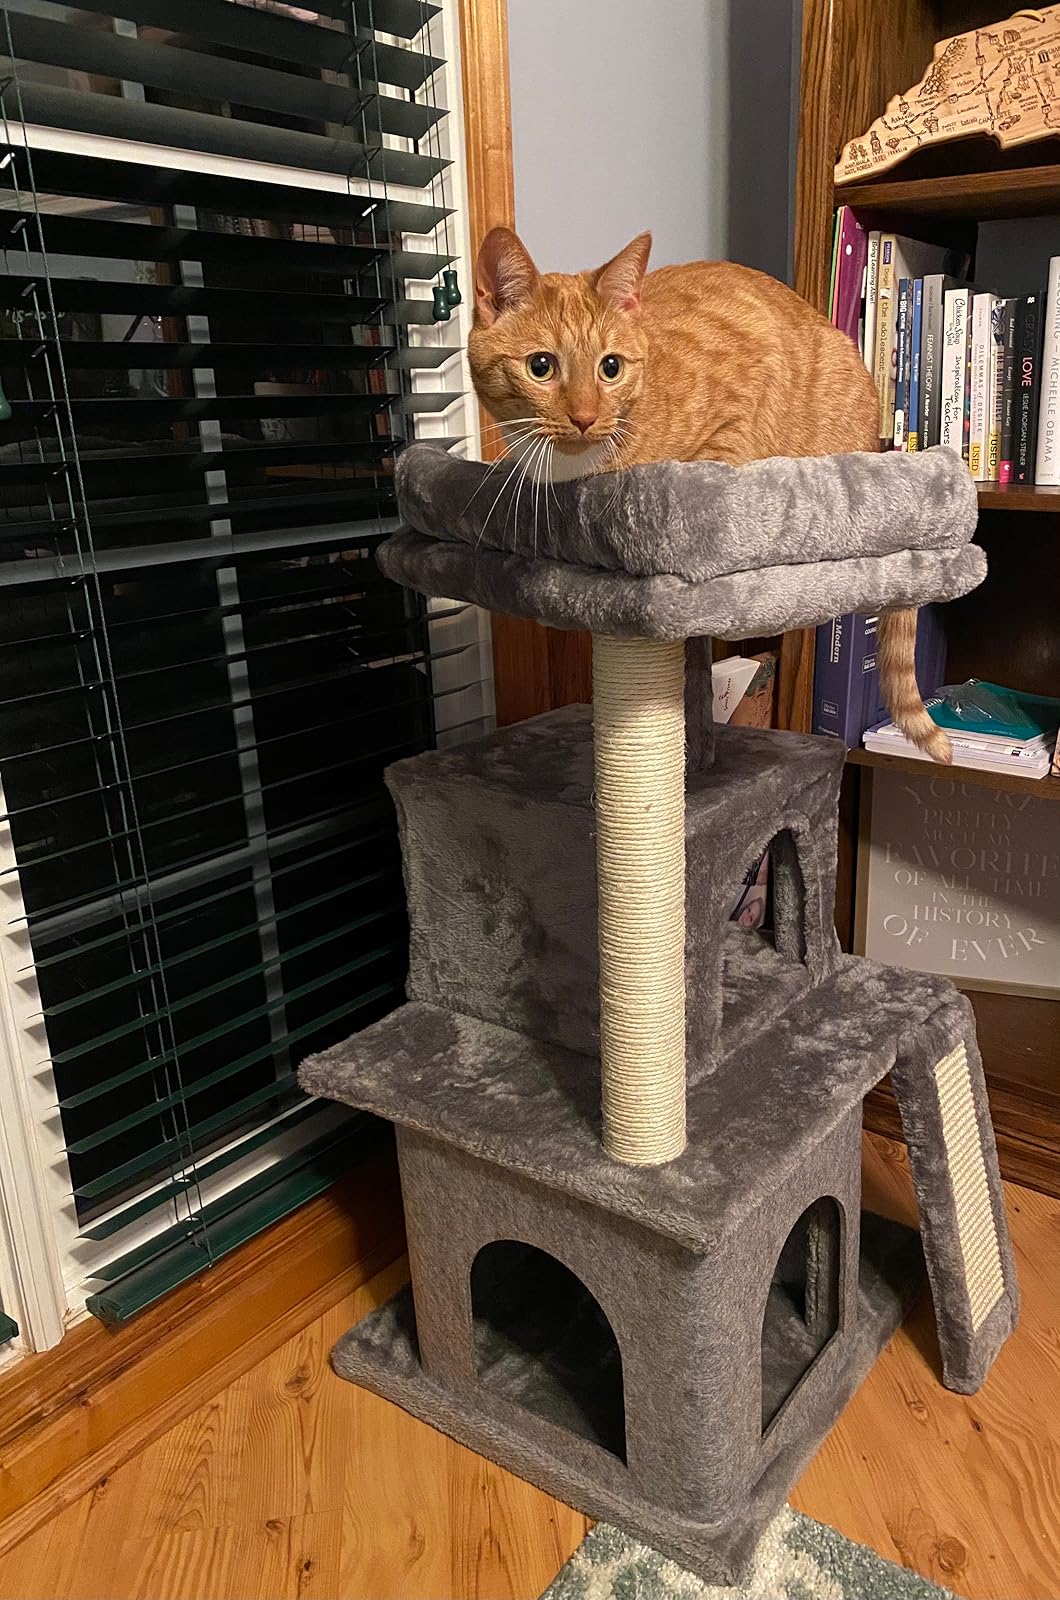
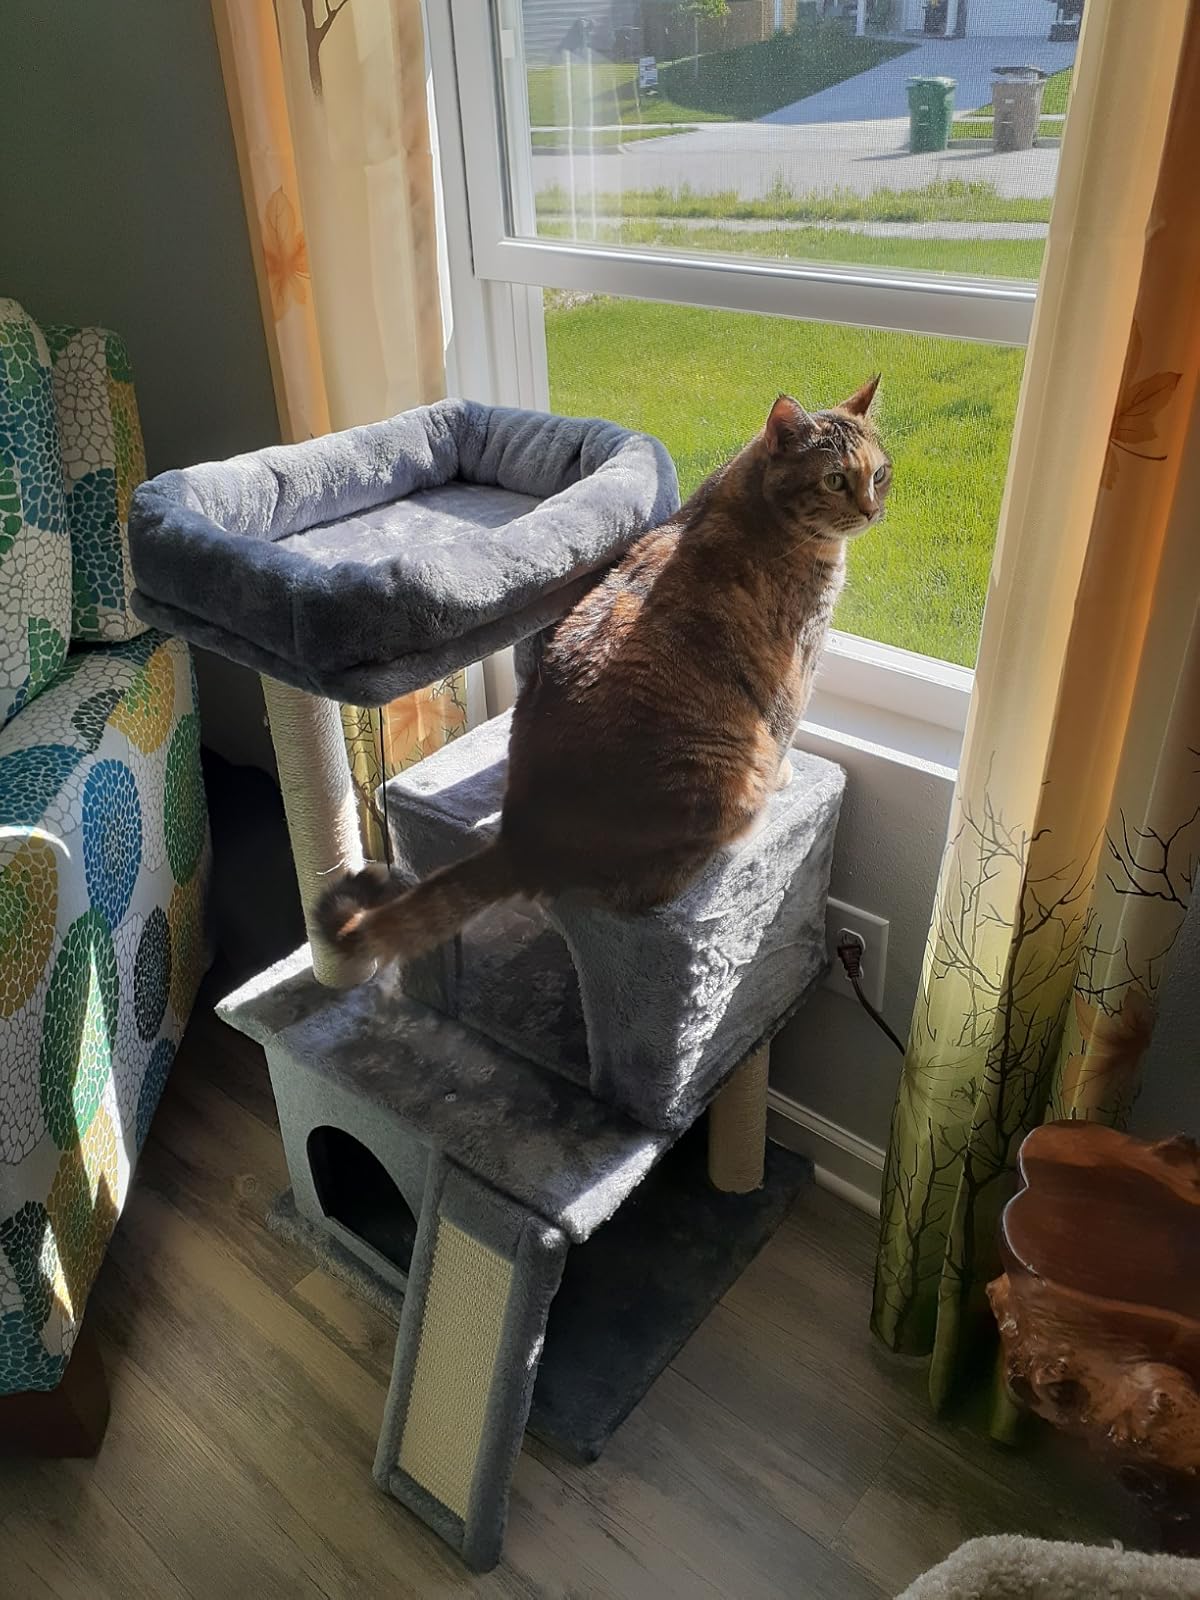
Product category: items_cat tree
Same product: yes